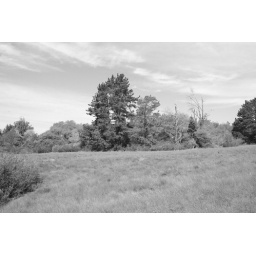
I don't think this photo is as interesting in black and white as the color one.